Riverside Indian School

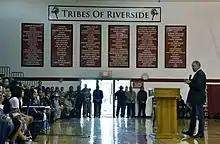
Secretary of the Interior Zinke addressing the school in the gymnasium in 2018

The school has a pair of dormitories for boys and girls in grades 8–12 that opened in 2014. Also the Arapaho Dormitory had boys in grades 4–7 and the Comanche Dormitory has girls in grades 4–7. The Wichita Dormitory is for transition students of all grades.